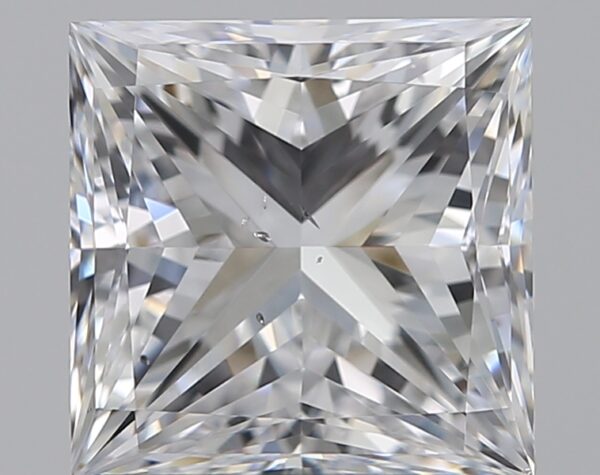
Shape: princess
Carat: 1.7
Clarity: SI1
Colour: D
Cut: VG
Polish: EX
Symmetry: VG
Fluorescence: N
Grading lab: GIA
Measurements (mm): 6.44 x 6.4 x 4.78